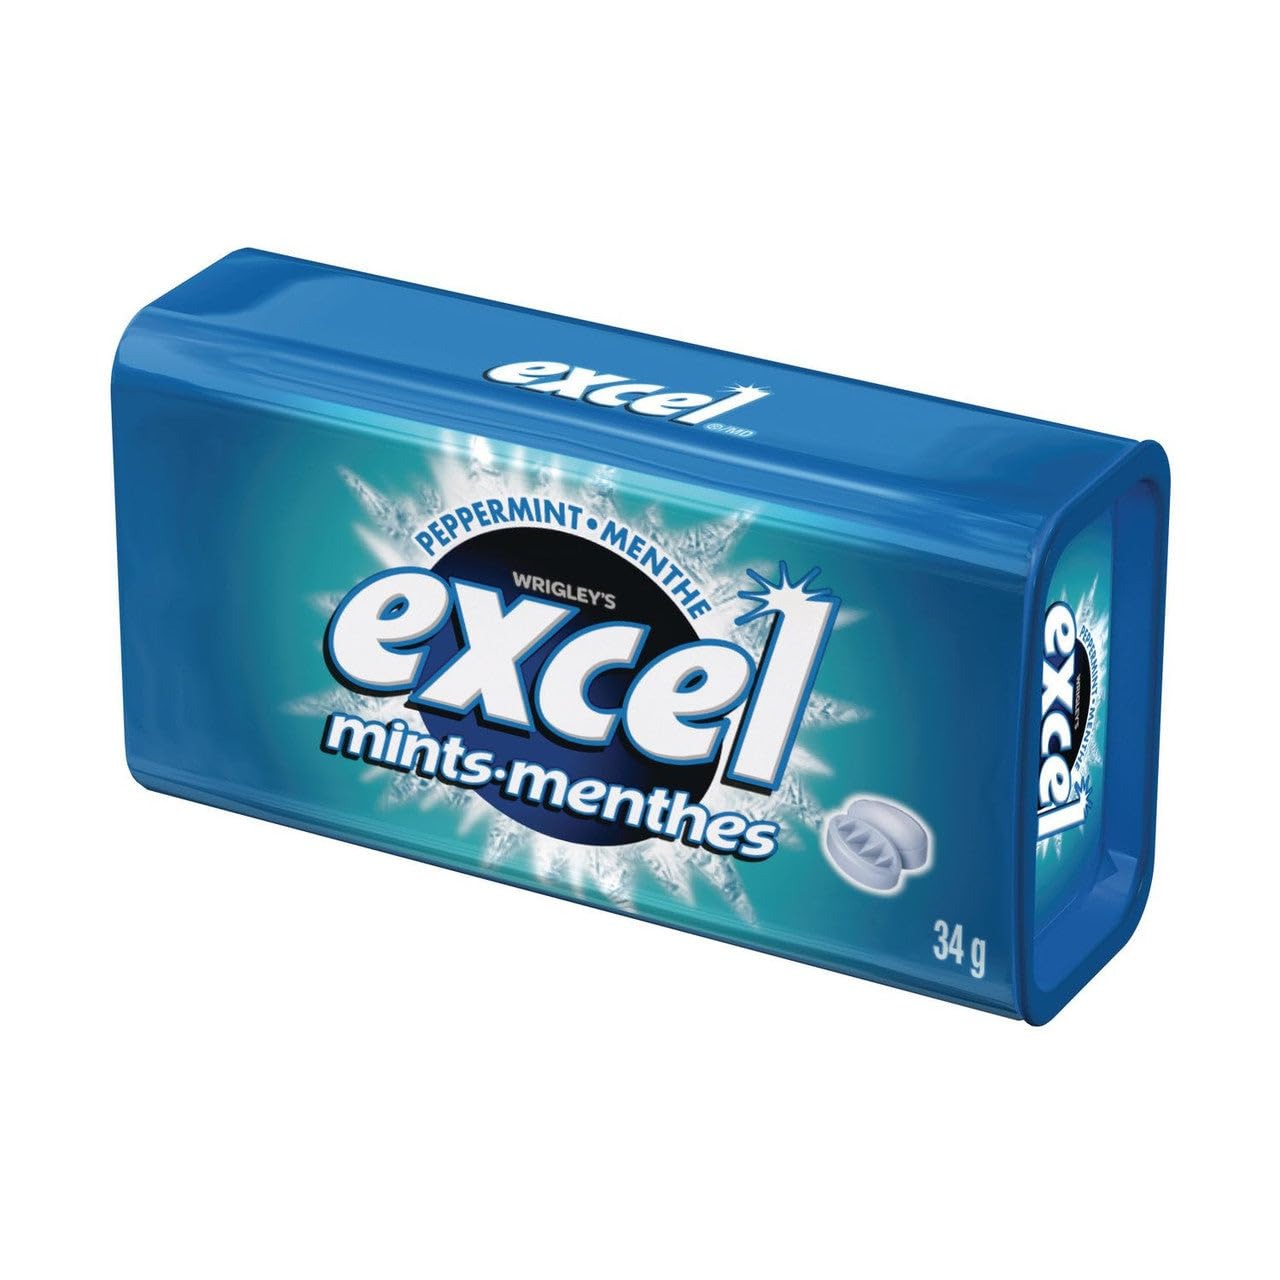
Item Name: Excel Mints Peppermint, 34gm Tin, 8 Count
Bullet Point 1: Premium Peppermint Mints: Enjoy the refreshing taste of peppermint mints
Bullet Point 2: Sugar Free Formula: Satisfy your sweet tooth without the sugar
Bullet Point 3: Made in the USA: Produced domestically for quality assurance
Bullet Point 4: Breath Freshening: Keep your breath smelling fresh and clean
Bullet Point 5: Perfect for Gifts: An ideal gift for any occasion
Product Description: Peppermint Flavour Excel Mints, for powerful breath freshening in any social situation! Excel sugar-free mints provide incredibly fresh breath solutions for people whose on-the-go lifestyle demands a breath freshener that delivers. Excel Mints, for powerful breath freshening in any social situation. Excel sugar-free mints provide incredibly fresh breath solutions. Approx. 49 Pieces Per Tin. Reclosable Metal Tin. Imported from Canada
Value: 8.0
Unit: Count

Price: 44.99